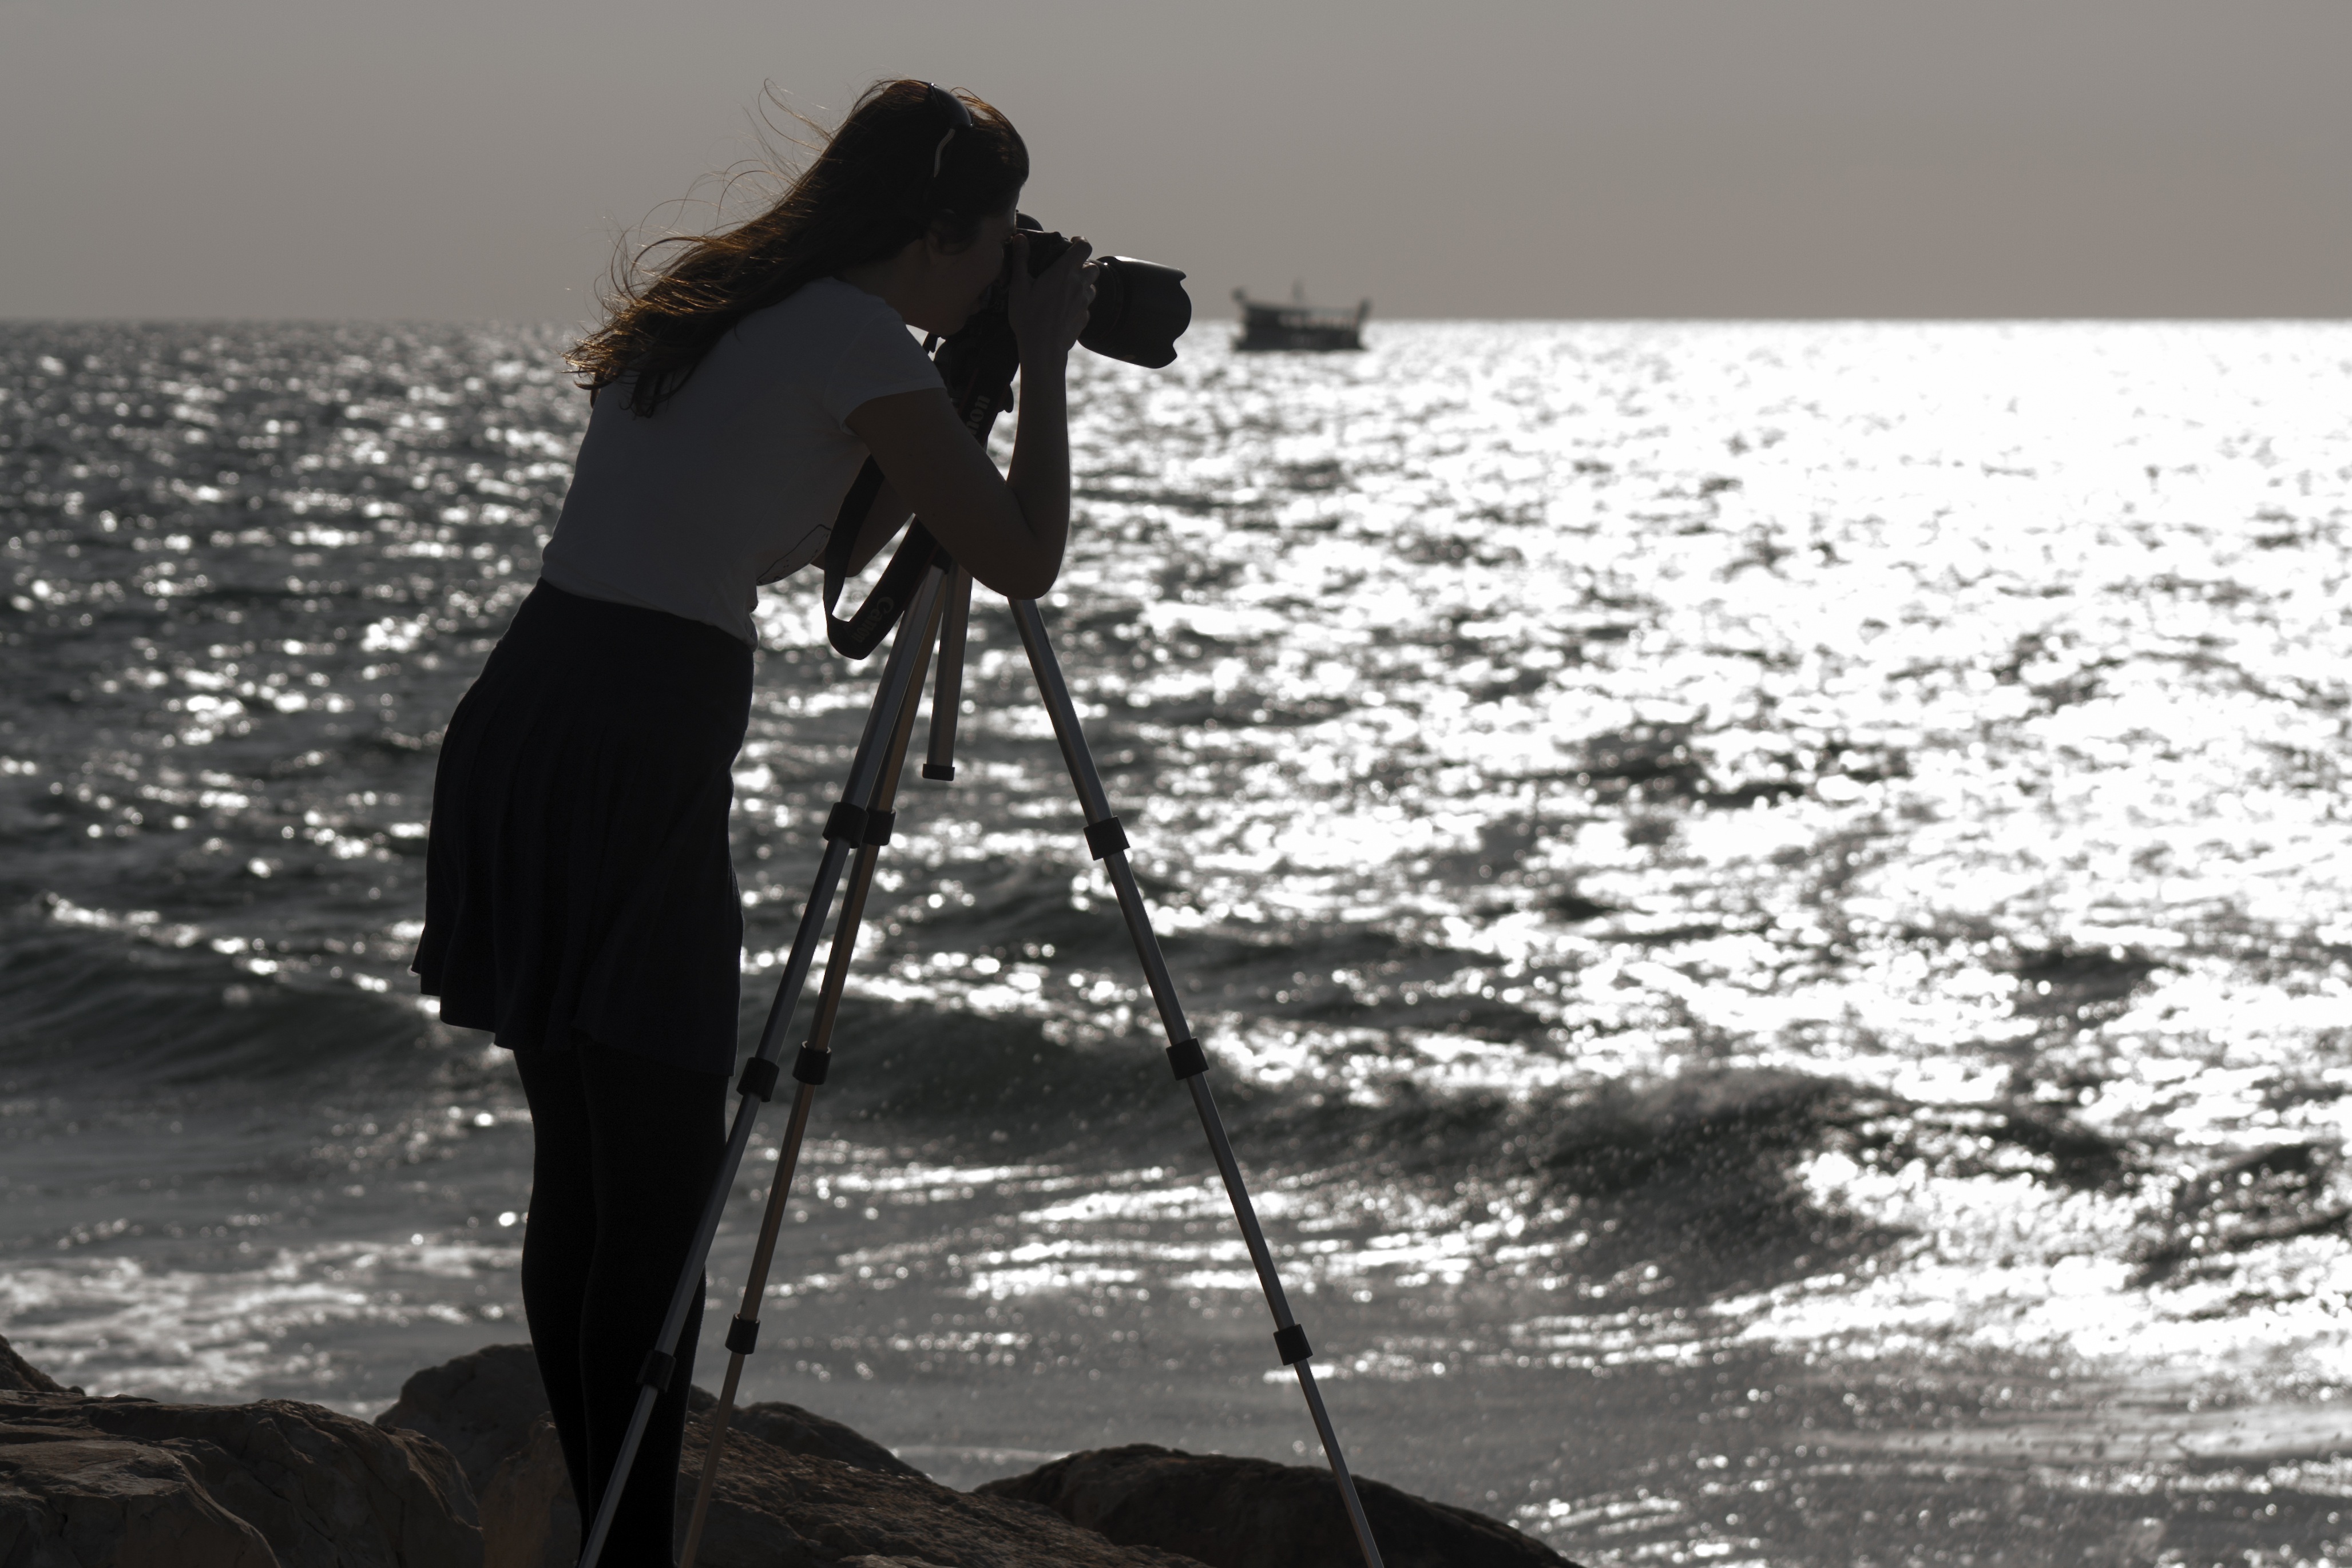
beach, sea, coast, water, nature, sand, ocean, black and white, people, sky, girl, sun, camera, photography, photographer, shore, wave, summer, vacation, travel, dslr, young, holiday, blue, caucasian, sunny, fun, relaxation, tripod, photograph, handsome, attractive, adult, photo shoot, monochrome photography